Tiberius Hemsterhuis

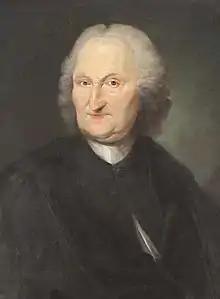
Portrait by Jan Palthe, 1757

Tiberius Hemsterhuis (9 January 16857 April 1766) was a Dutch philologist and critic.